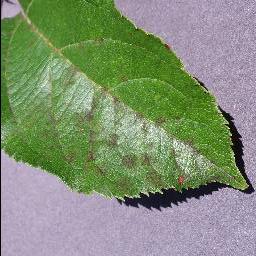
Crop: apple
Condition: scab